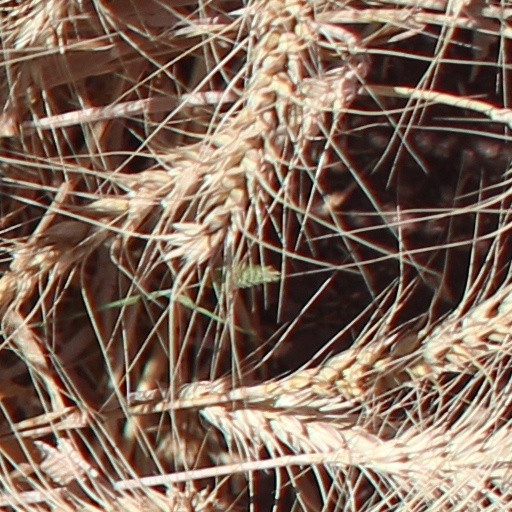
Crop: wheat